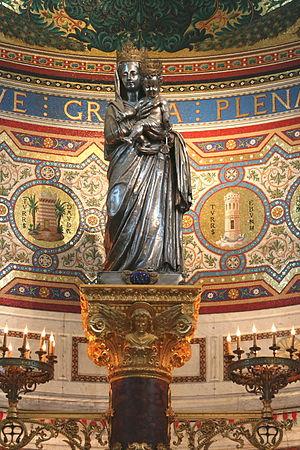
Statue en argent repoussé au marteau de la Vierge située dans l'église supérieure de la Basilique Notre-Dame de la Garde à Marseille. Statue du XIX° siècle.
Notre-Dame-de-la-Garde, souvent surnommée « la Bonne Mère », est une basilique mineure du XIXᵉ siècle de l'Église catholique. Emblème de Marseille, dédiée à Notre-Dame de la Garde, elle domine la ville et la mer Méditerranée depuis le sommet de la colline Notre-Dame-de-la-Garde.